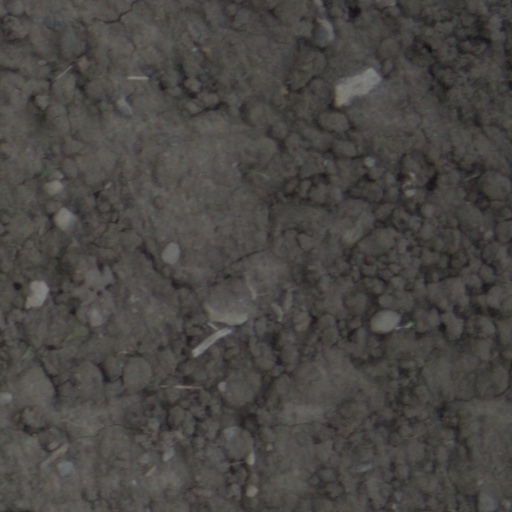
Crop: wheat